Arro

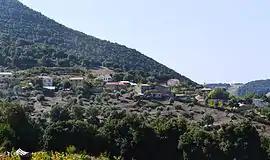
A general view of Arro

Arro is a commune in the French department of Corse-du-Sud, collectivity and island of Corsica.